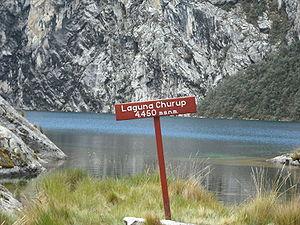
Lagune Churup, Parc national de Huascarán, près de Huaraz, Pérou Español: Laguna Churup, , Parque Nacional de Huascarán, cerca de Huaraz, Perú
Le lac Churup est situé à une altitude de 4450 mètres au-dessus du niveau de la mer dans la montagne enneigée Churup dans le Parc national du Huascarán près de la ville de Huaraz au Pérou. Le lac est alimenté par le glacier de la montagne Churup et se déverse dans la vallée Quillcayhuanca pour former la rivière Auqui.